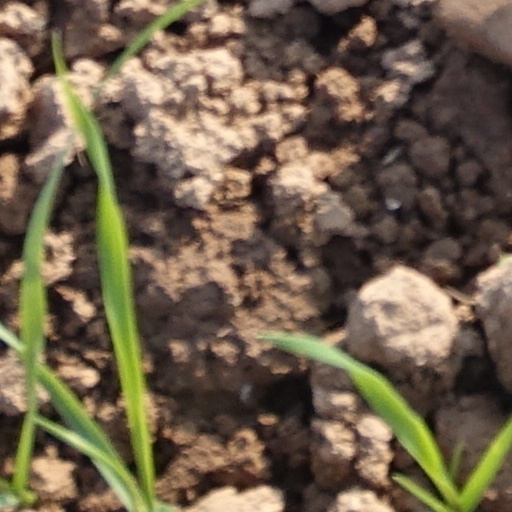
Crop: wheat